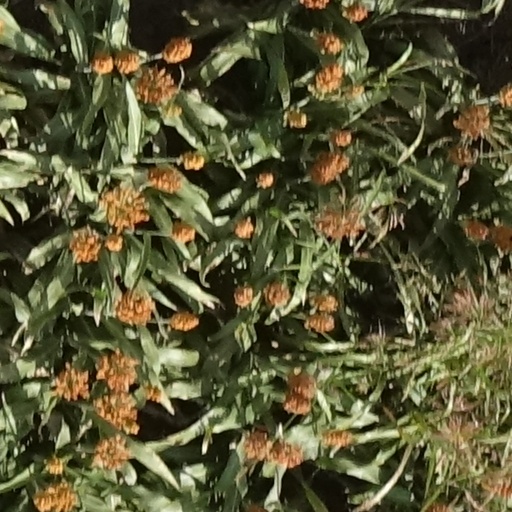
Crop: sorghum